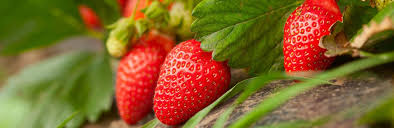
Label: Strawberry